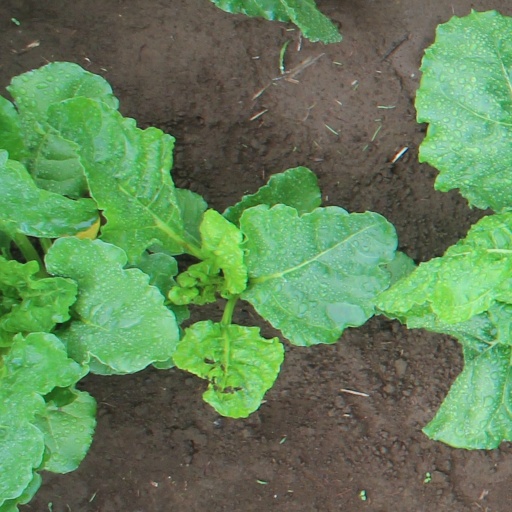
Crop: sugar beet